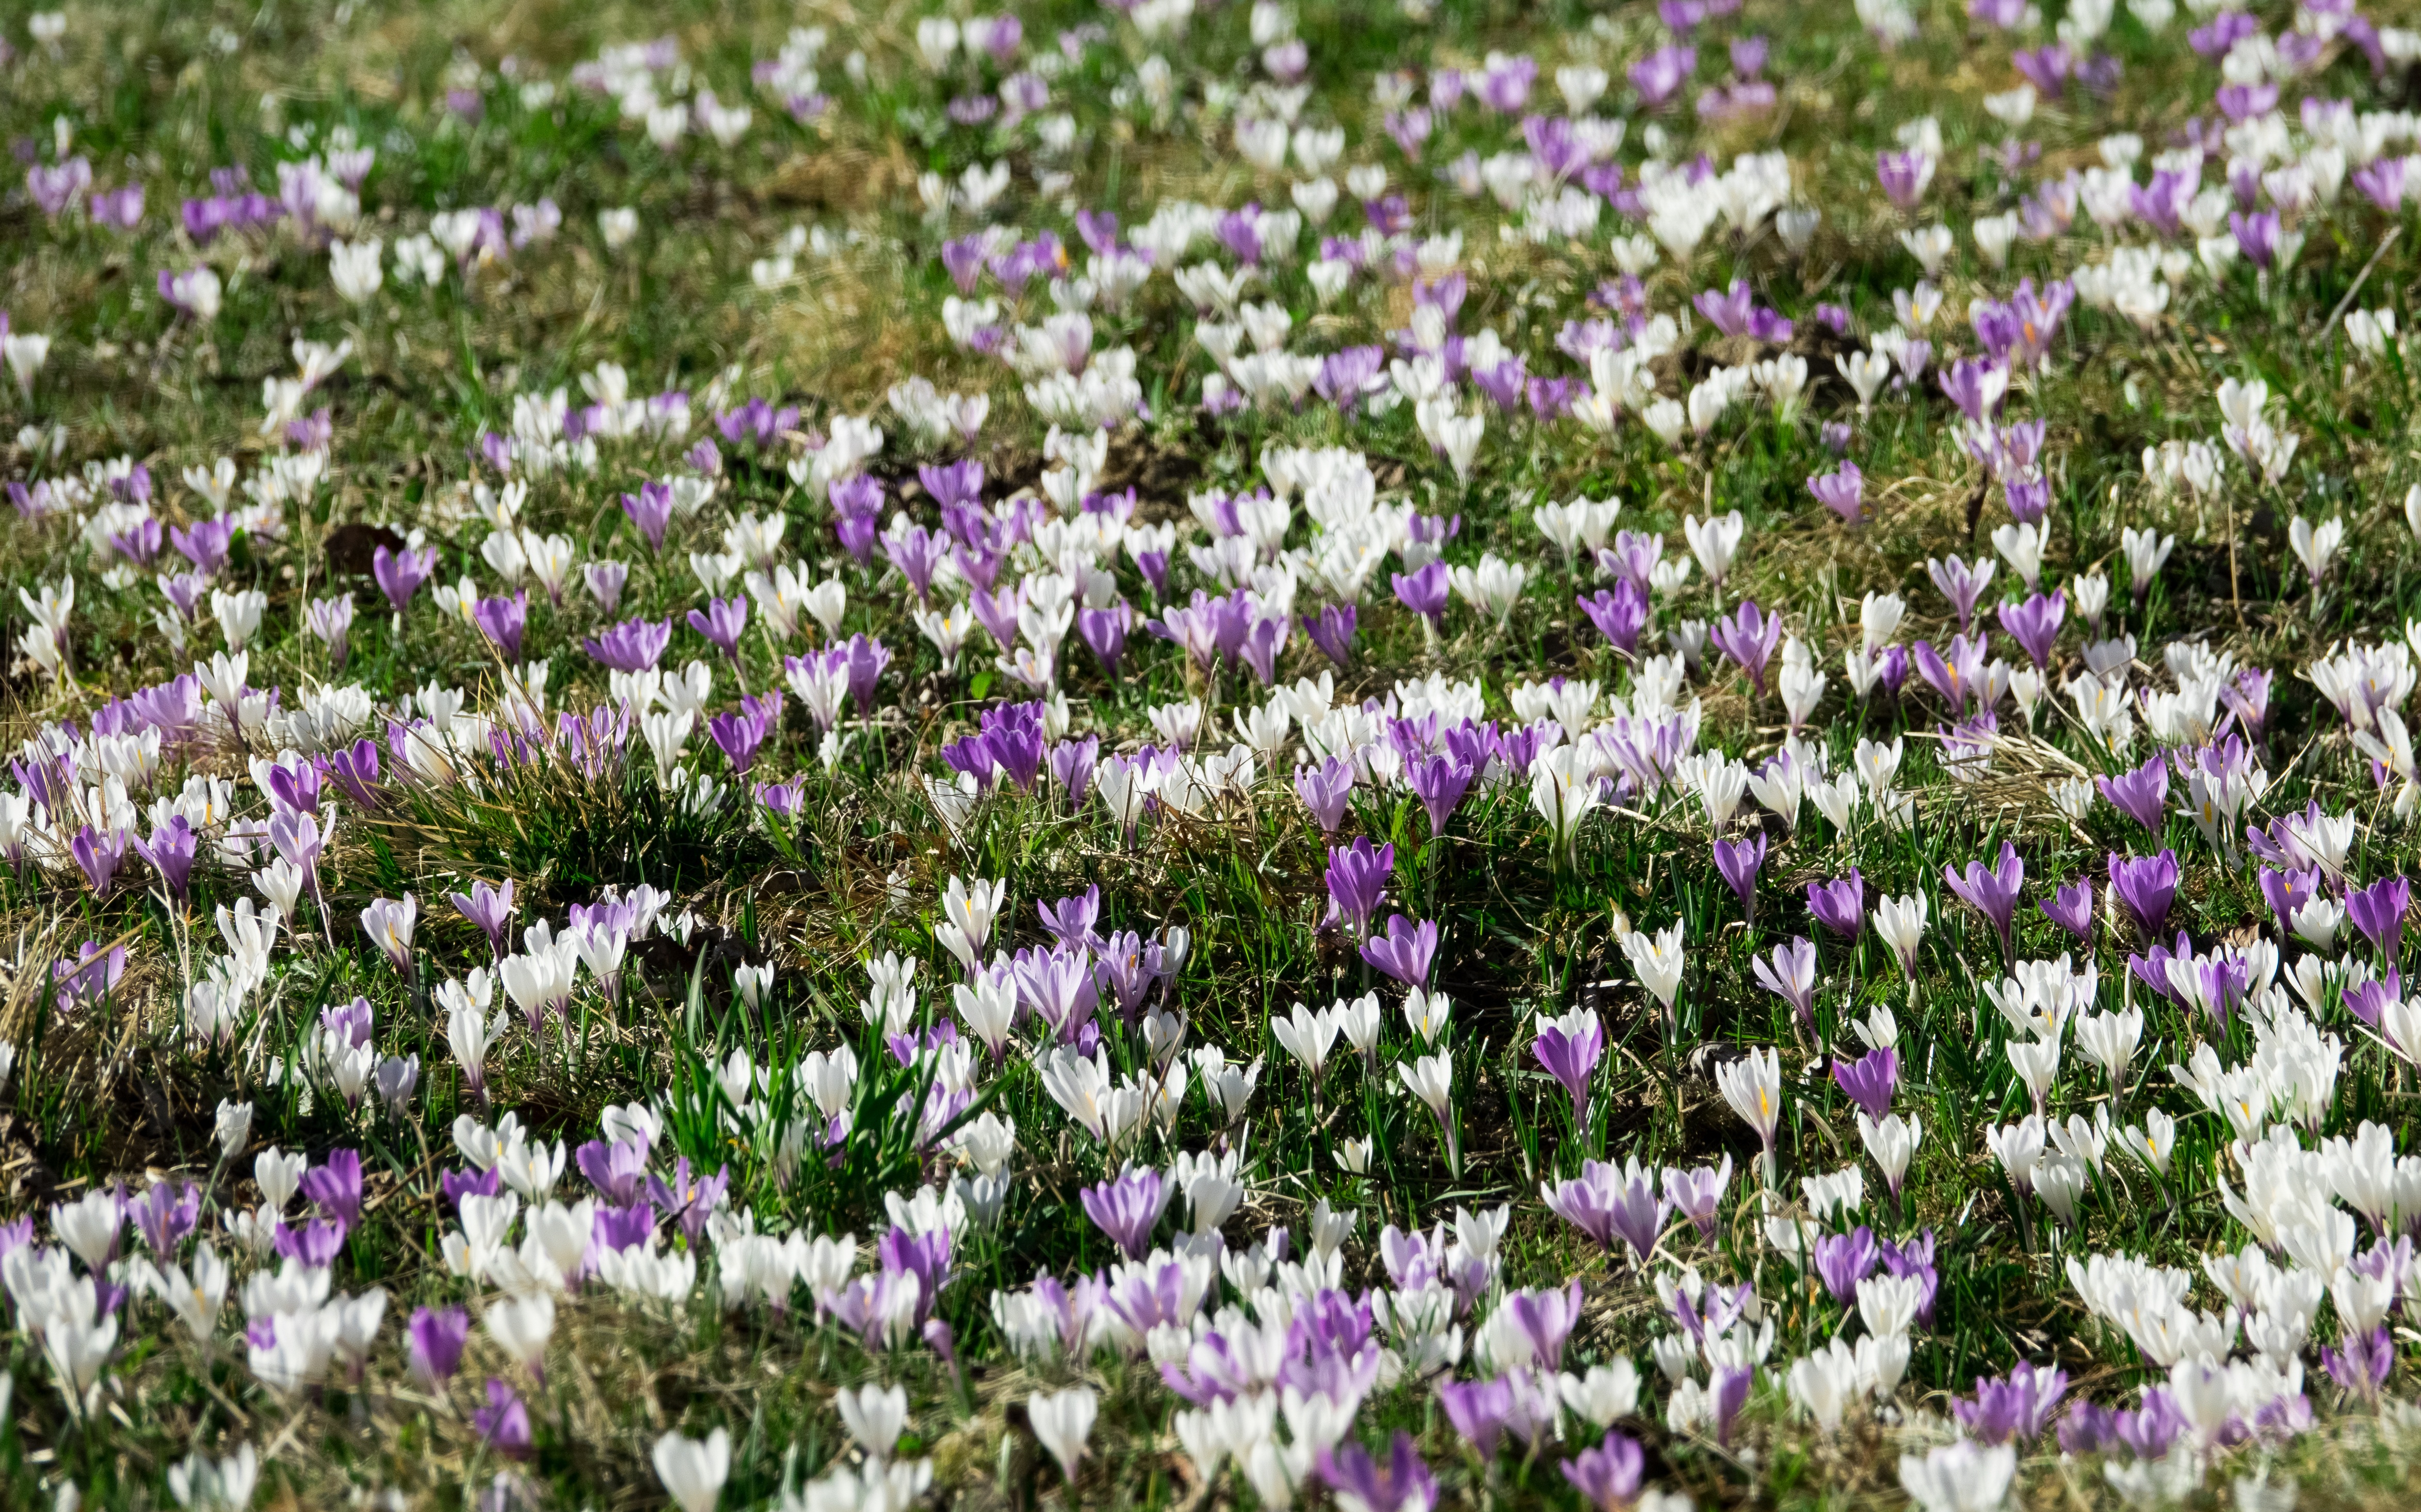
nature, blossom, plant, white, field, meadow, flower, purple, bloom, spring, botany, close, flora, lavender, wildflower, flowers, violet, crocus, early bloomer, flower meadow, spring flower, the beginning of spring, flowering plant, signs of spring, sea of flowers, spring meadow, crocus meadow, land plant, english lavender, iris family, french lavender